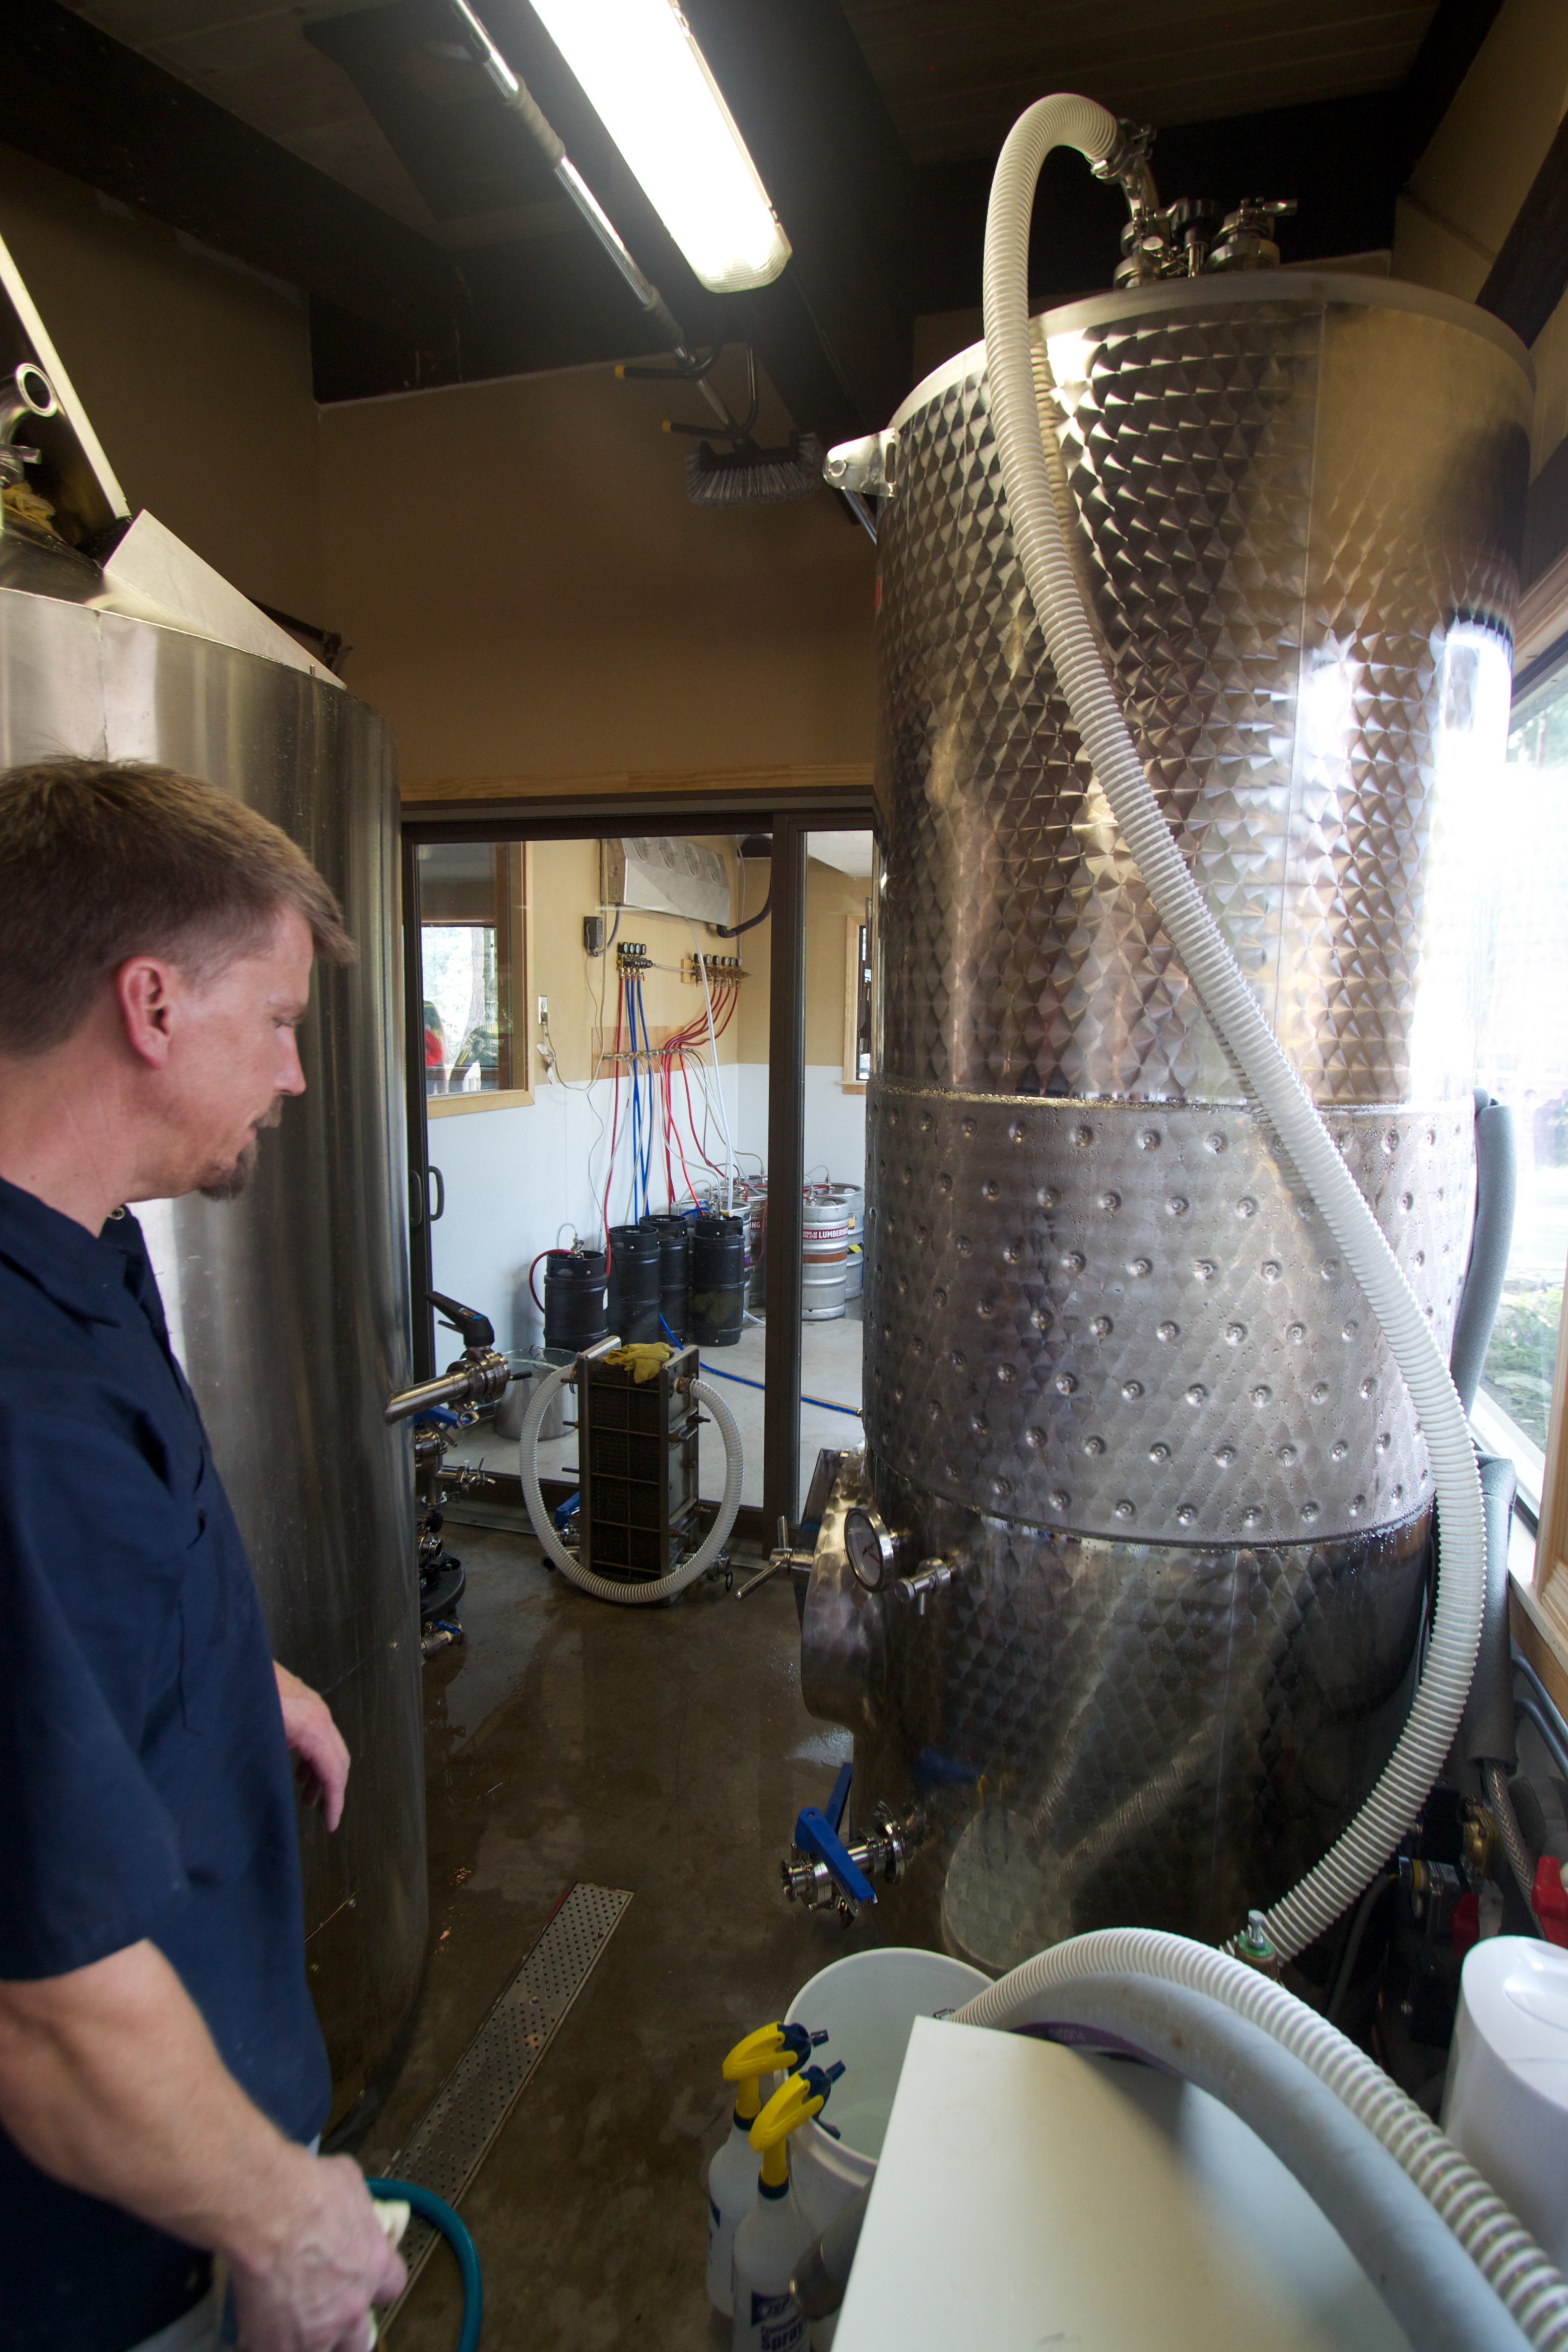
glass, engineering, thatbrewery